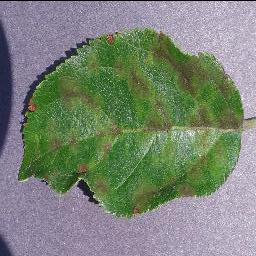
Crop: apple
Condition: scab